Zhegër incident (1999)

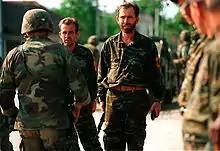
Members of the Kosovo Liberation Army stand in formation to turn over their weapons to U.S. Marines from the 26th Marine Expeditionary Unit in the village of Zhegër, on 30 June 1999, 7 days after the incident.

On the evening of June 23, 1999, U.S. Marines were stationed at a checkpoint near Zhegër when they came under fire from six gunmen. The attackers, later identified as Serbs militants in civilian clothes, used AK-47 assault rifles and immediately engaged the Marines in a firefight. The U.S. Marines responded swiftly, calling in reinforcements, including armored vehicles and Cobra attack helicopters, to contain the situation.